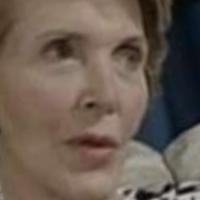
Age group: age 66-80